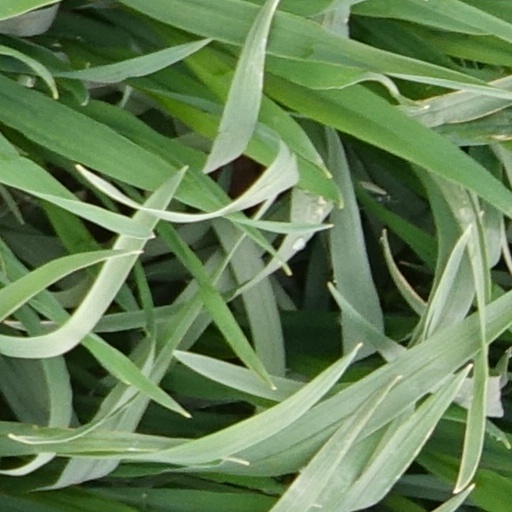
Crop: wheat